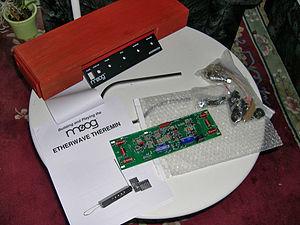
Robert Arthur « Bob » Moog, né le 23 mai 1934 à New York et mort d’une tumeur cérébrale le 21 août 2005 à Asheville en Caroline du Nord, est un ingénieur électronicien américain, docteur en électronique, fondateur de la marque qui porte son nom.